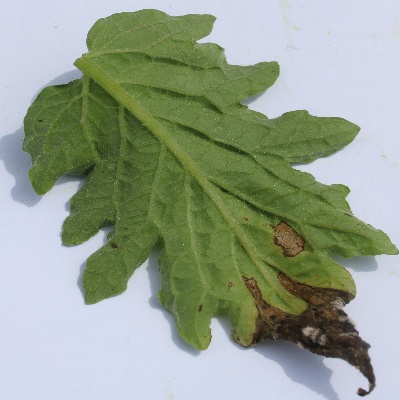
Crop: Tomato
Condition: leaf blight